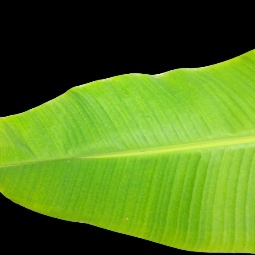
Label: Calcium